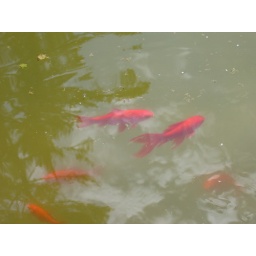
fish in murky water